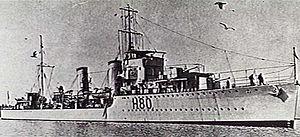
La Classe B est un groupe de 9 destroyers de la Royal Navy commandé dans le cadre de programmation navale de 1928.